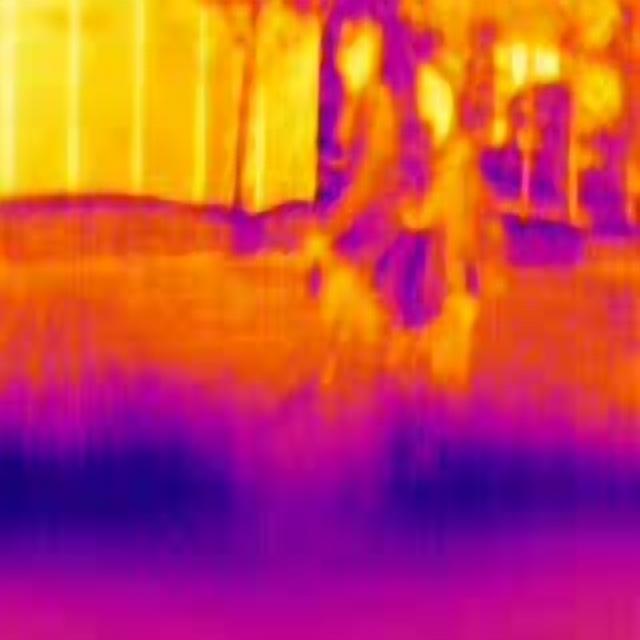
Detected objects:
label: person
label: person